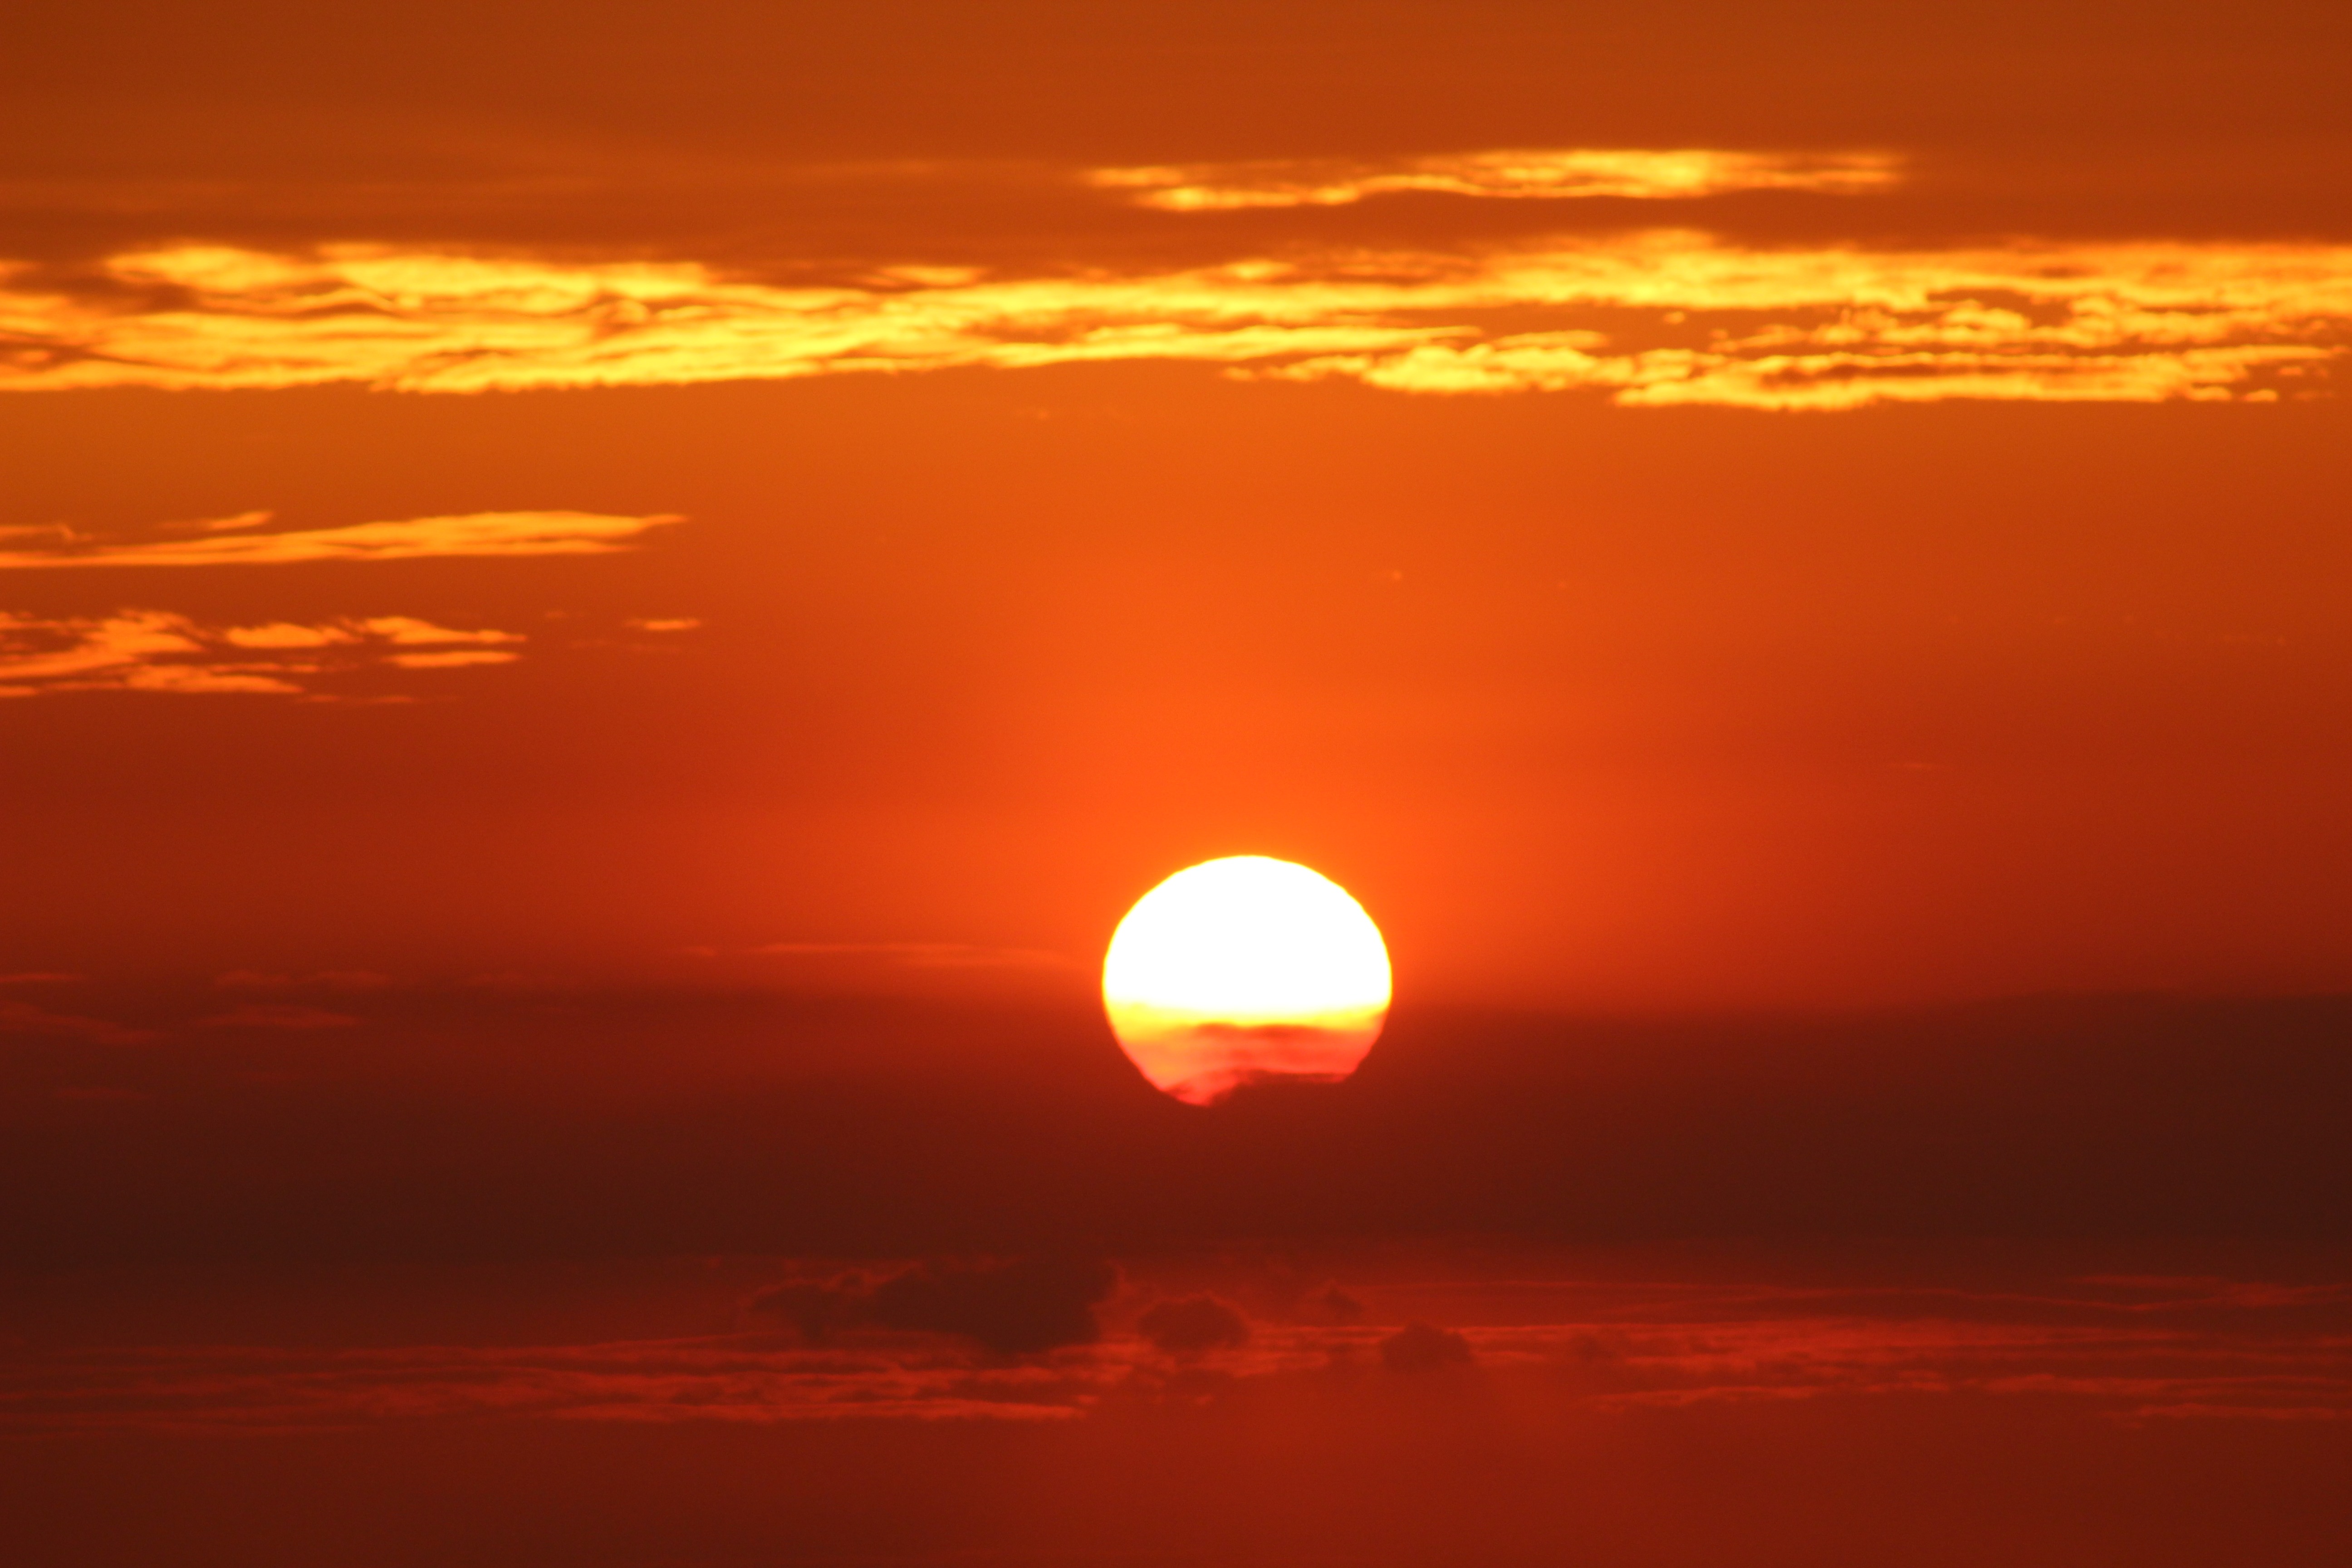
sea, horizon, cloud, sky, sun, sunrise, sunset, sunlight, morning, dawn, atmosphere, dusk, evening, twilight, afterglow, red sky at morning